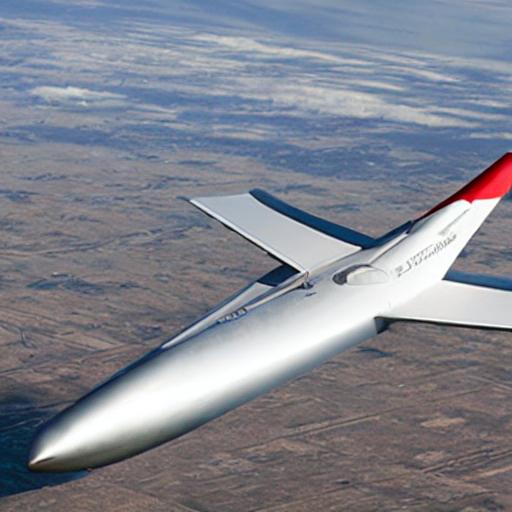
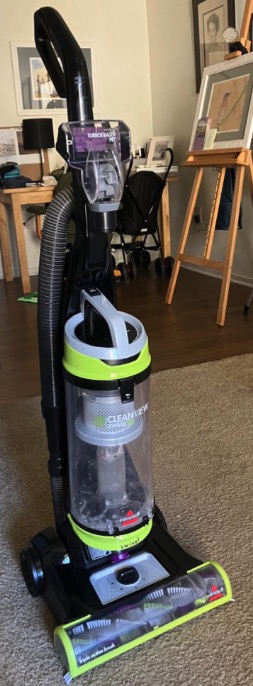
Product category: items_vacuum
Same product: no